Sky position (RA, Dec in degrees): 184.479, 4.022
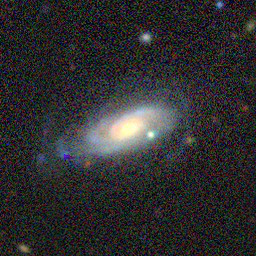
Galaxy morphology: Unbarred Tight Spiral Galaxies